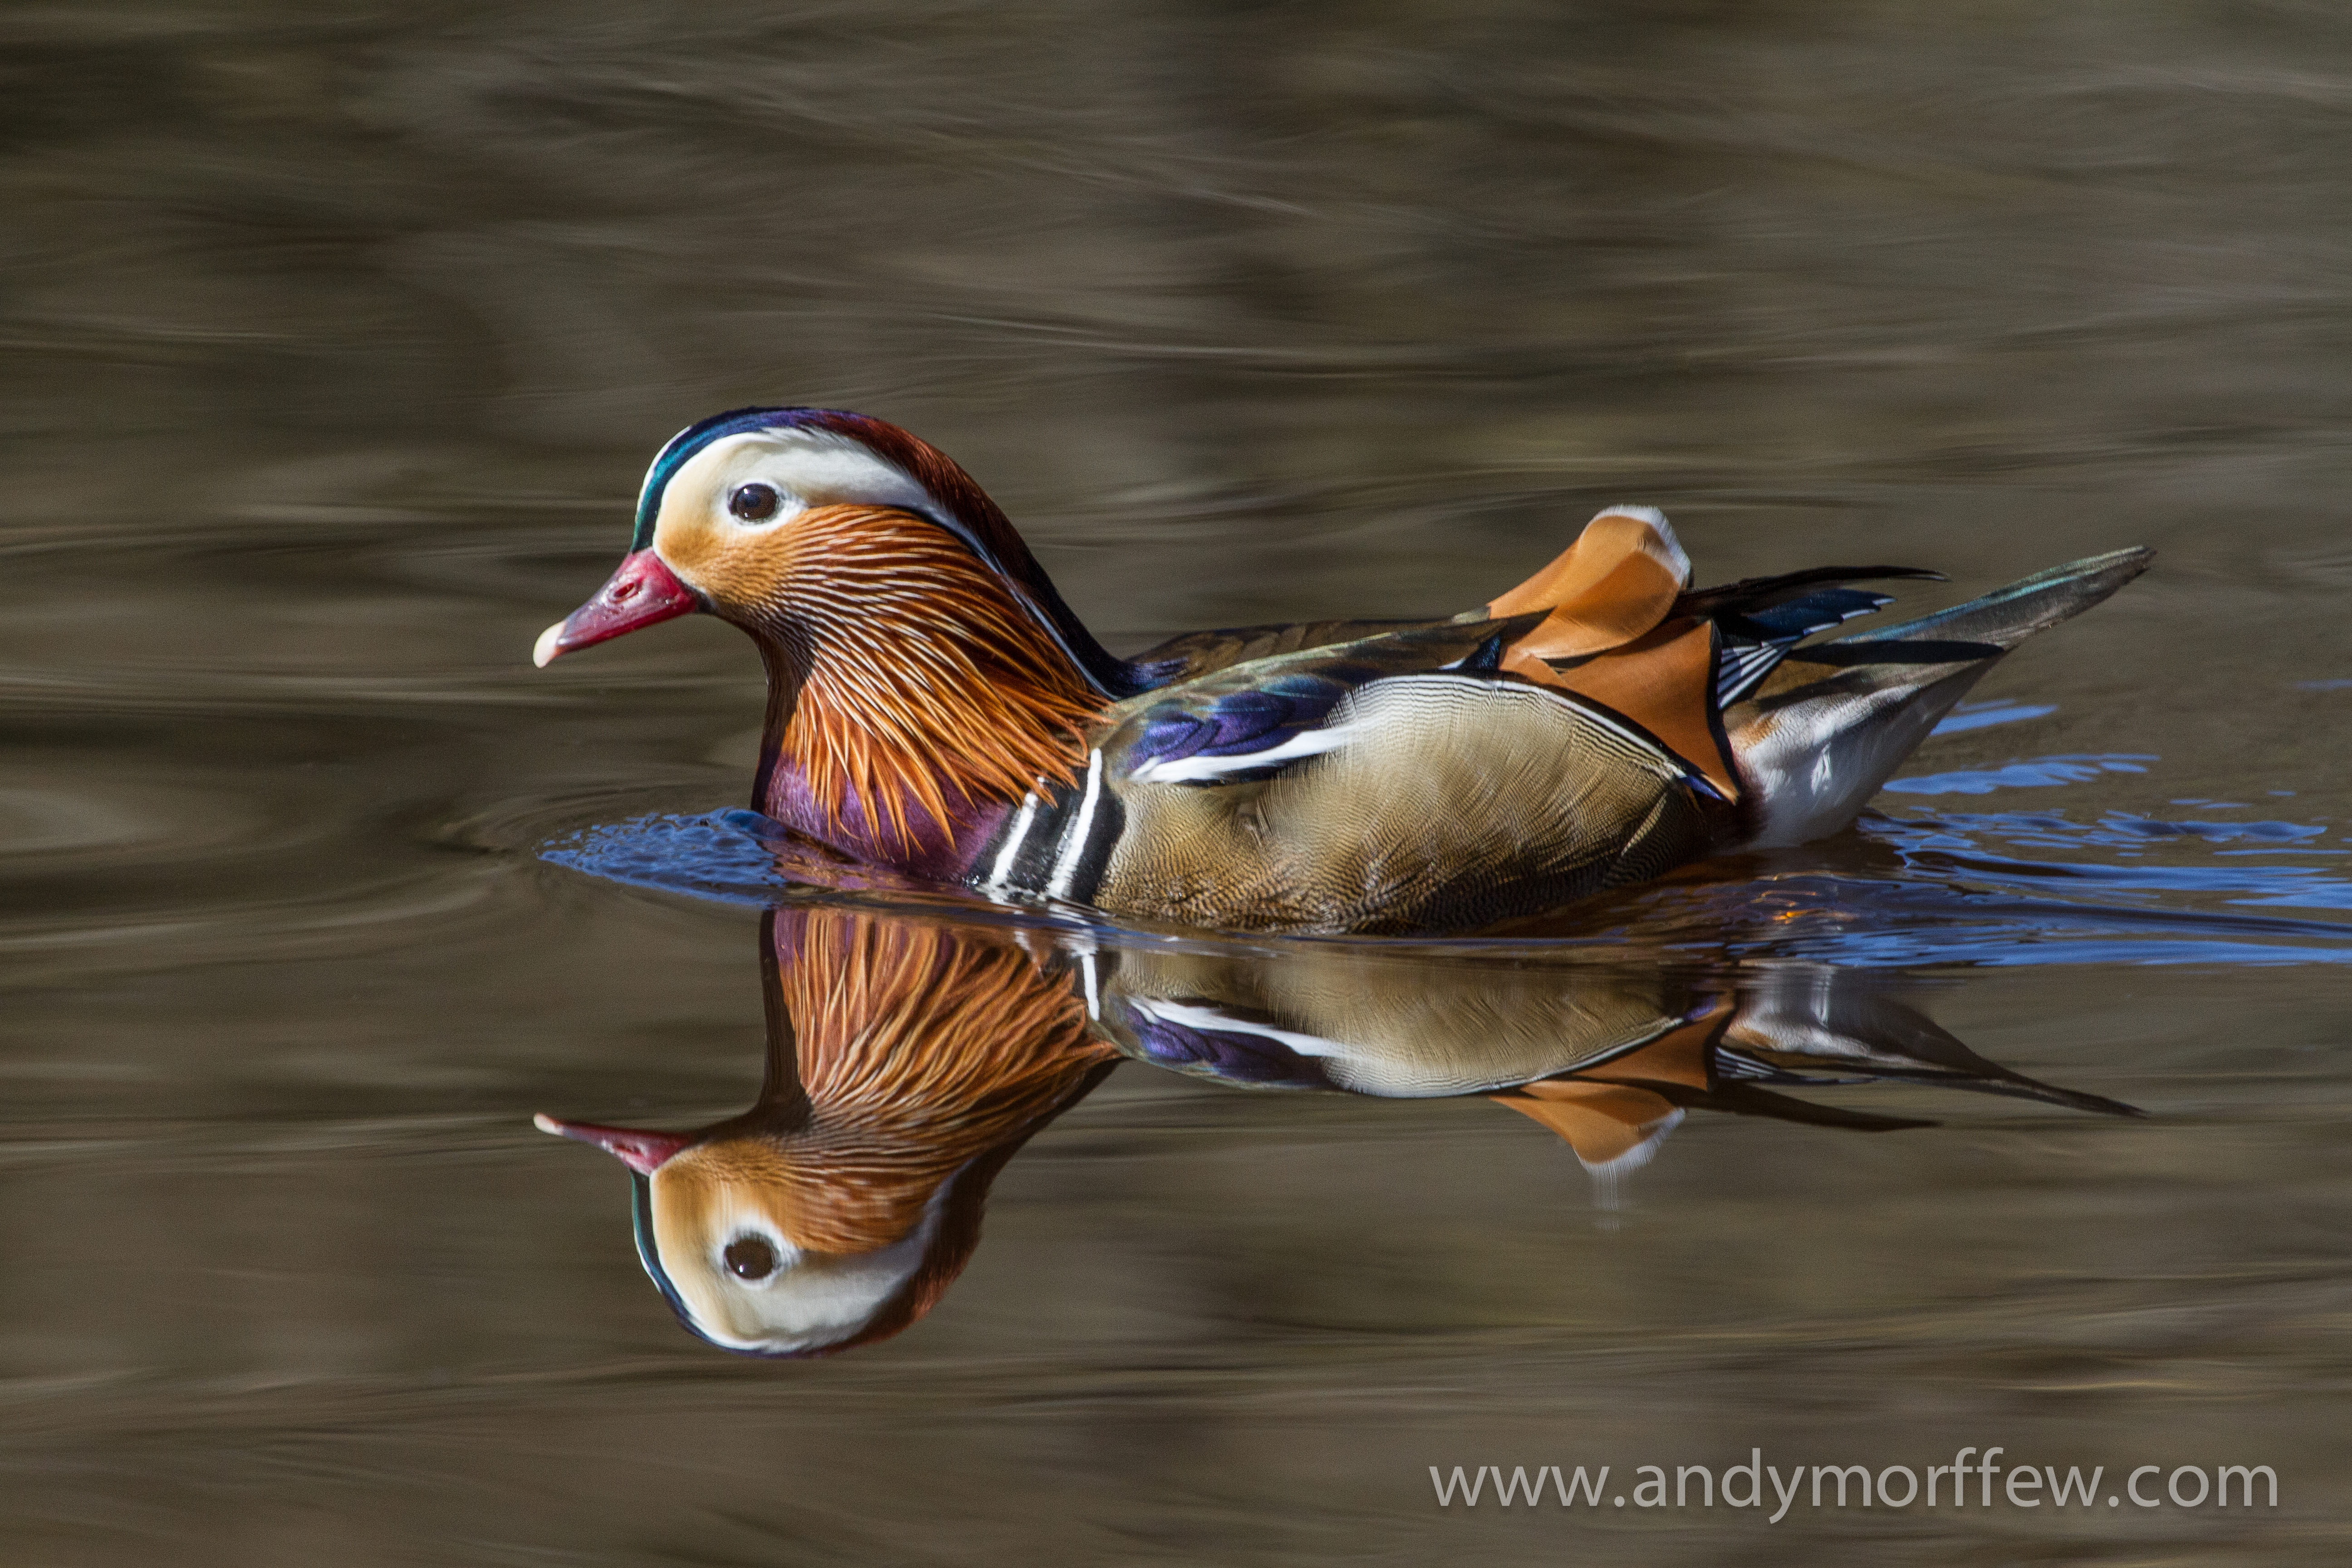
bird, wing, male, wildlife, beak, fauna, duck, vertebrate, blinkagain, waterfowl, mandarinduck, water bird, mallard, canard, andymorffew, morffew, hampshire, eyeworthpond, ducks geese and swans